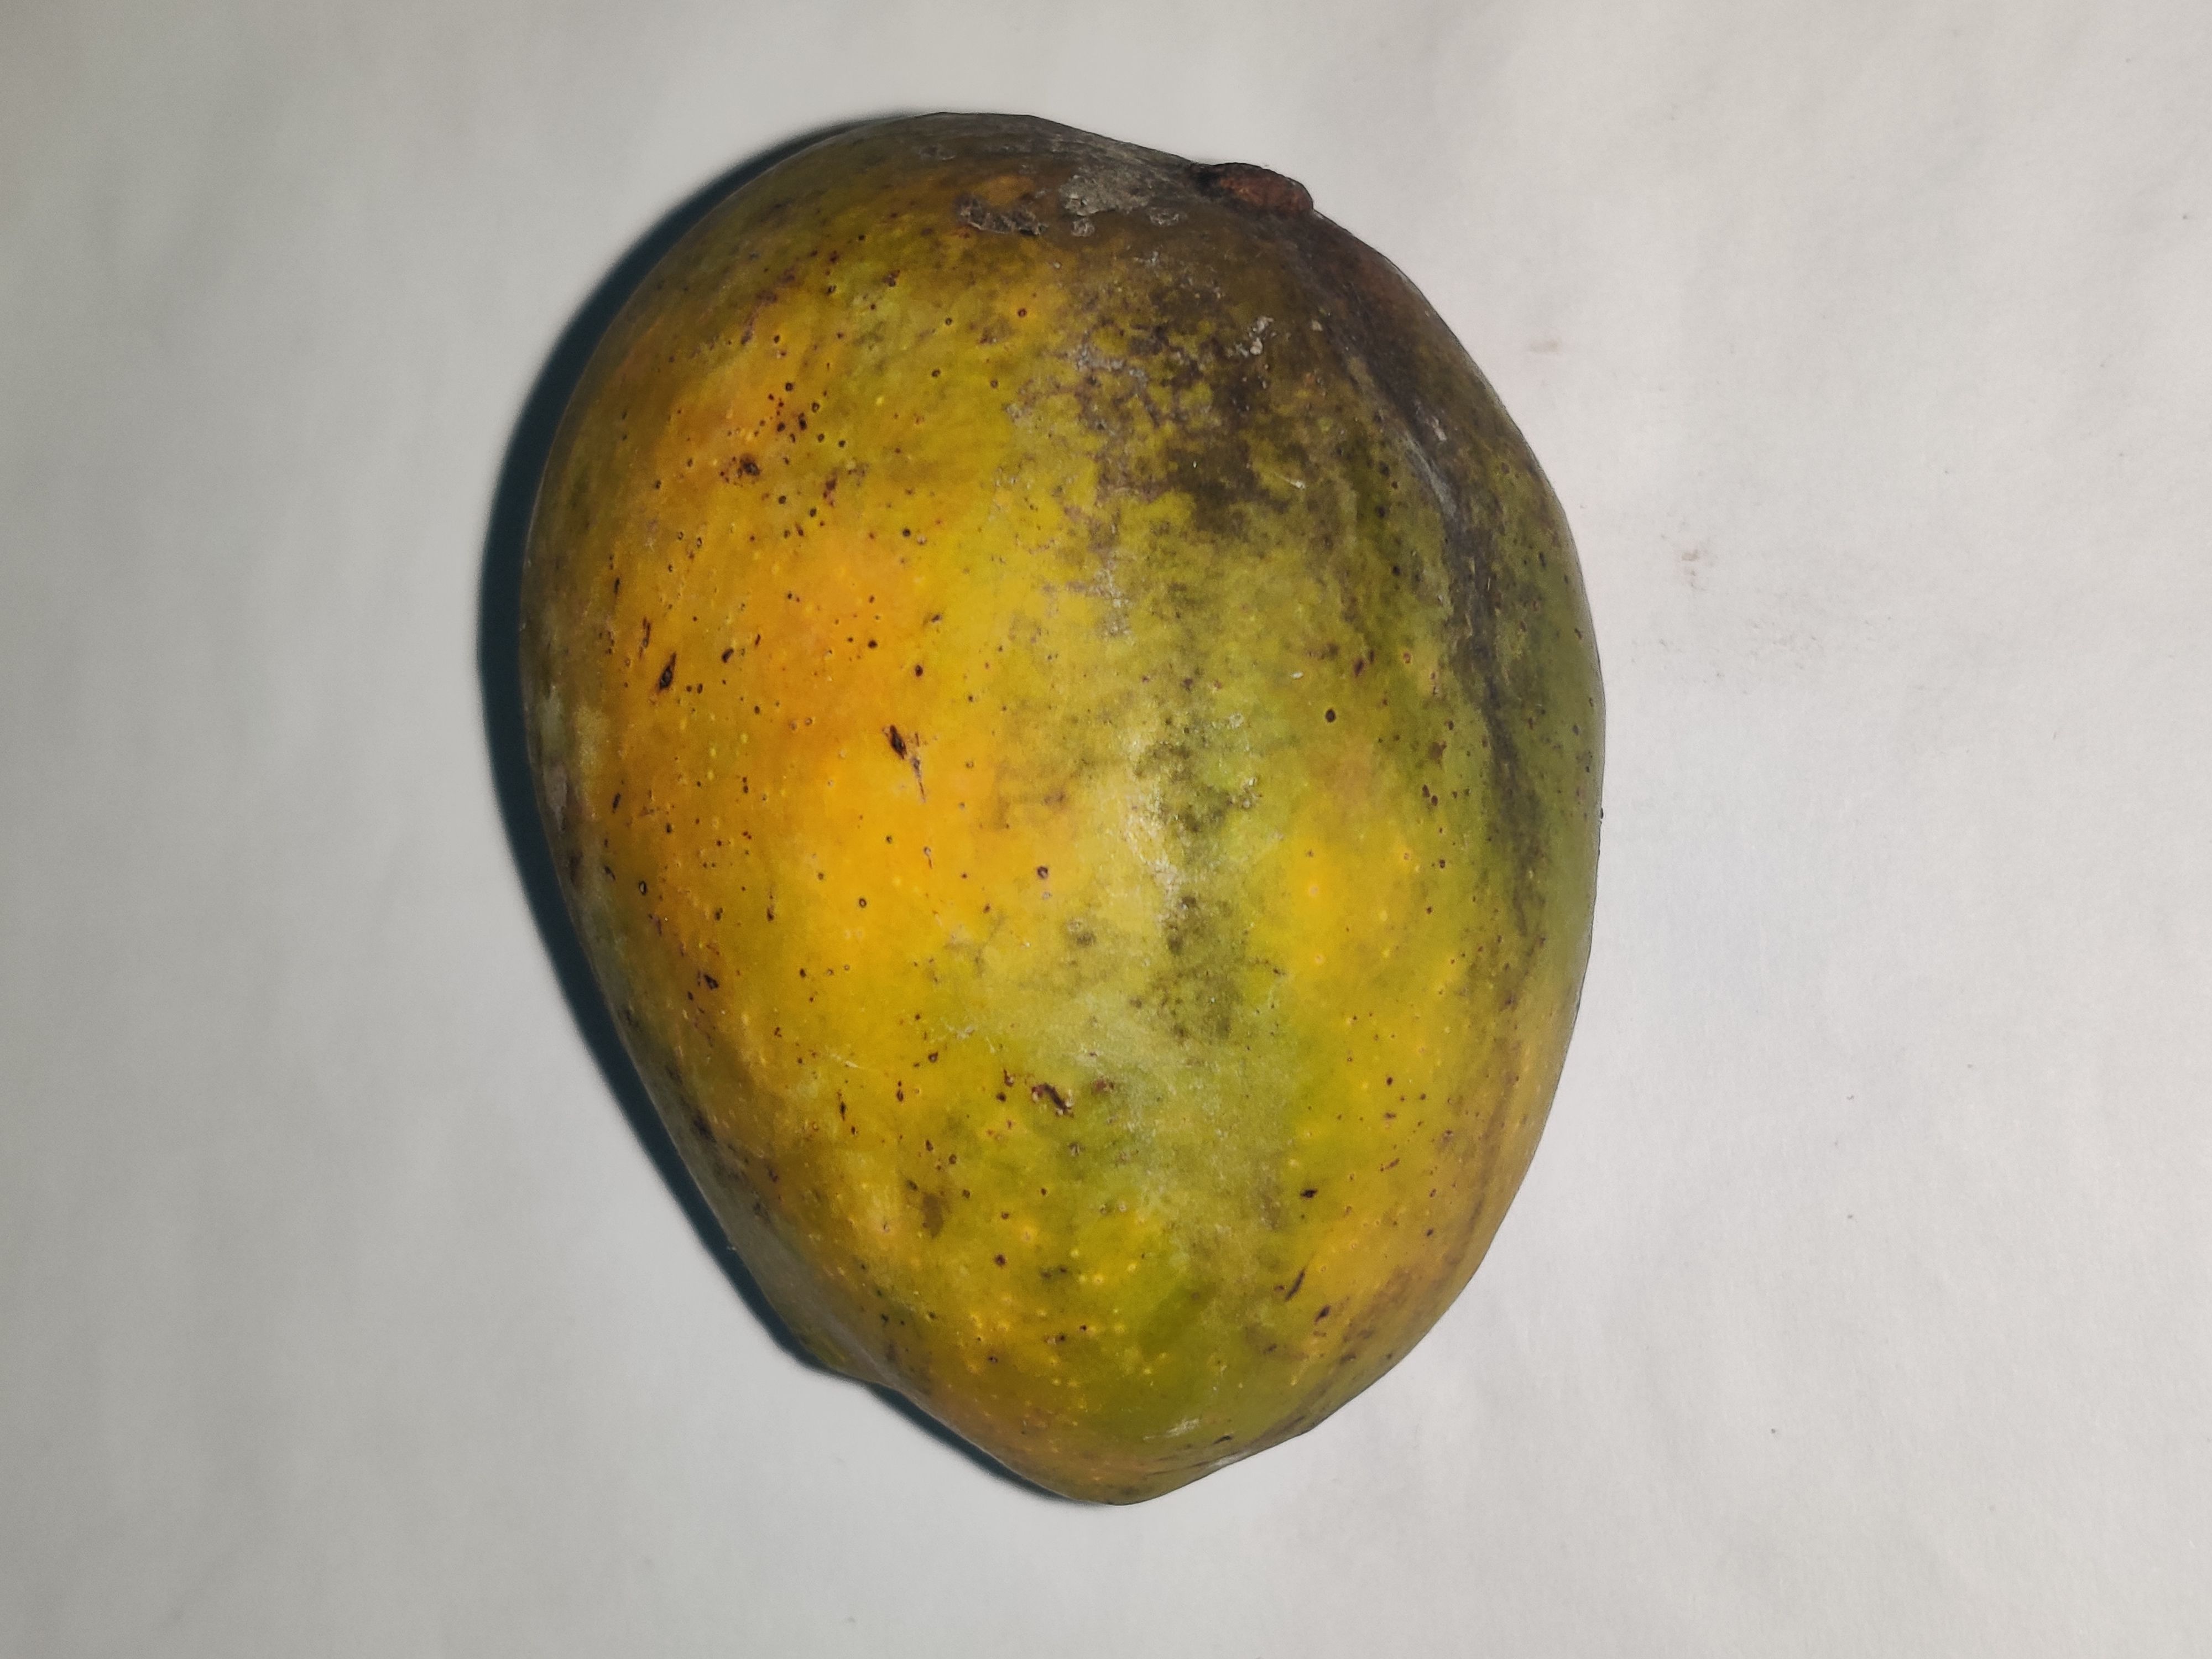
Fruit: mango
Grade: 3rd-grade